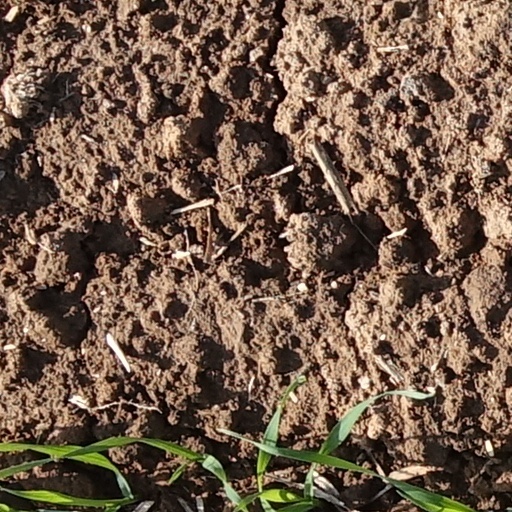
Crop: wheat